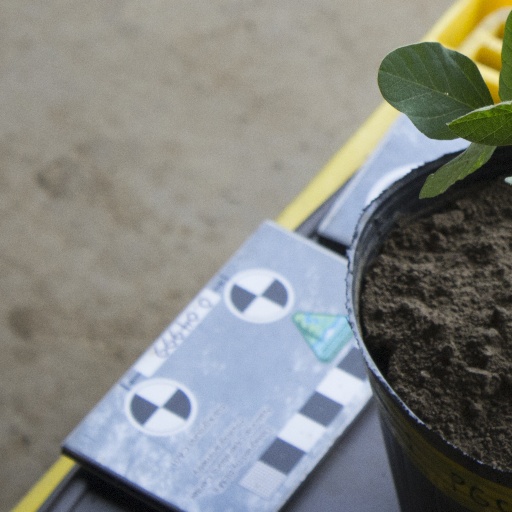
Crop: soybean